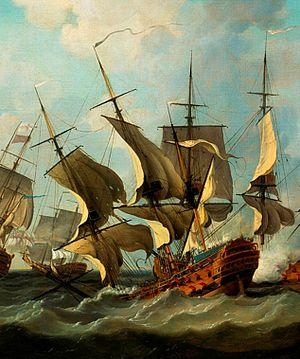
Vaisseau le Thésée sombrant pendant la bataille de Quiberon, en 1759. Détail d'un tableau de Richard Paton.
Le Thésée était un vaisseau de 74 canons français, construit à Brest en 1758. Il fut perdu accidentellement à la bataille des Cardinaux lors de sa première année de service. L'épave, identifiée en 2009, est en bon état. Elle pourrait faire l'objet d'importantes fouilles archéologiques sous-marines, voire d'un renflouage, sur le modèle de ce qui s'est déjà fait pour des épaves des XVIᵉ et XVIIᵉ siècles en Suède et en Angleterre.
Guy-François de Coëtnempren de Kersaint, comte de Kersaint, né le 7 juin 1703 à Brézal en Plounéventer et baptisé le 6 juillet à Plounéventer, mort en mer le 21 novembre 1759 près de l'Île Dumet, est un officier de marine français.
Cette page liste des naufrages connus et documentés.